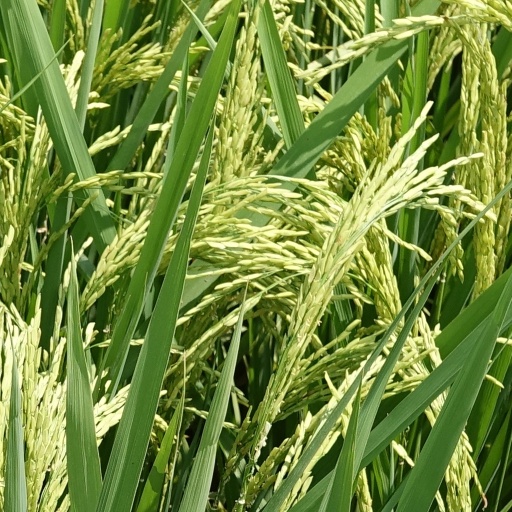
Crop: rice